Question: Please indicate a possible affordance area of the bench that can be used for sitting
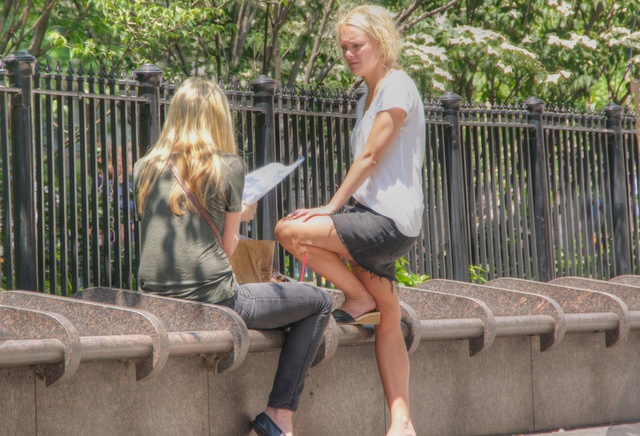
Answer: [1.467, 309.642, 638.223, 365.858]